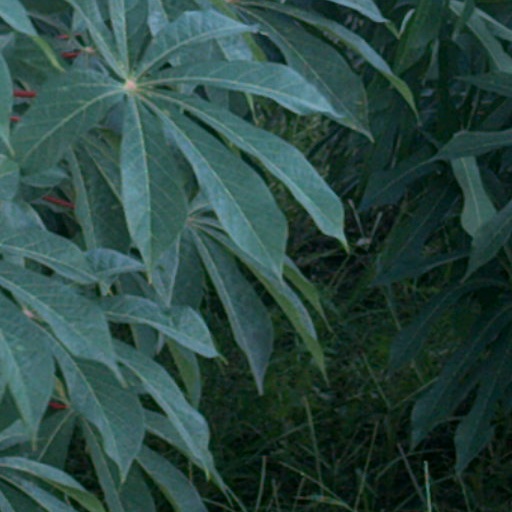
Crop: cassava